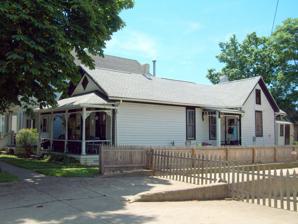
Building: House at 218 Dearborn Street
Country: United States of America
Year built: 1880
Historic house in New York, United States United States historic place House at 218 Dearborn Street U.S. National Register of Historic Places House at 218 Dearborn Street, July 2011 Show map of New York Show map of the United States Location 218 Dearborn Street, Buffalo, New York Coordinates 42°56′07″N 78°54′07″W / 42.93528°N 78.90194°W / 42.93528; -78.90194 Area under one acre Built c. 1880 MPS Historic Resources of the Black Rock Planning Neighborhood MPS NRHP reference No. 11000741 Added to NRHP October 18, 2011 House at 218 Dearborn Street is a historic home located in the Black Rock neighborhood of Buffalo in Erie County, New York . It was built about 1880, and is a one-story, wood-frame shotgun-style workers cottage on a limestone foundation.  It is three bays wide and has a low pitched gable roof.  It features a hipped roof front porch with decorative spandrels, added about 1890.  Also on the property is a shed dated to about 1890. It was listed on the National Register of Historic Places in 2011. References